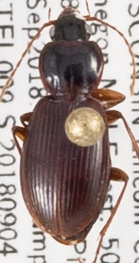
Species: Synuchus impunctatus
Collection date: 2018-09-04
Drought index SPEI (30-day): -0.106
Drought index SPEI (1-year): -0.344
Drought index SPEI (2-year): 1.706